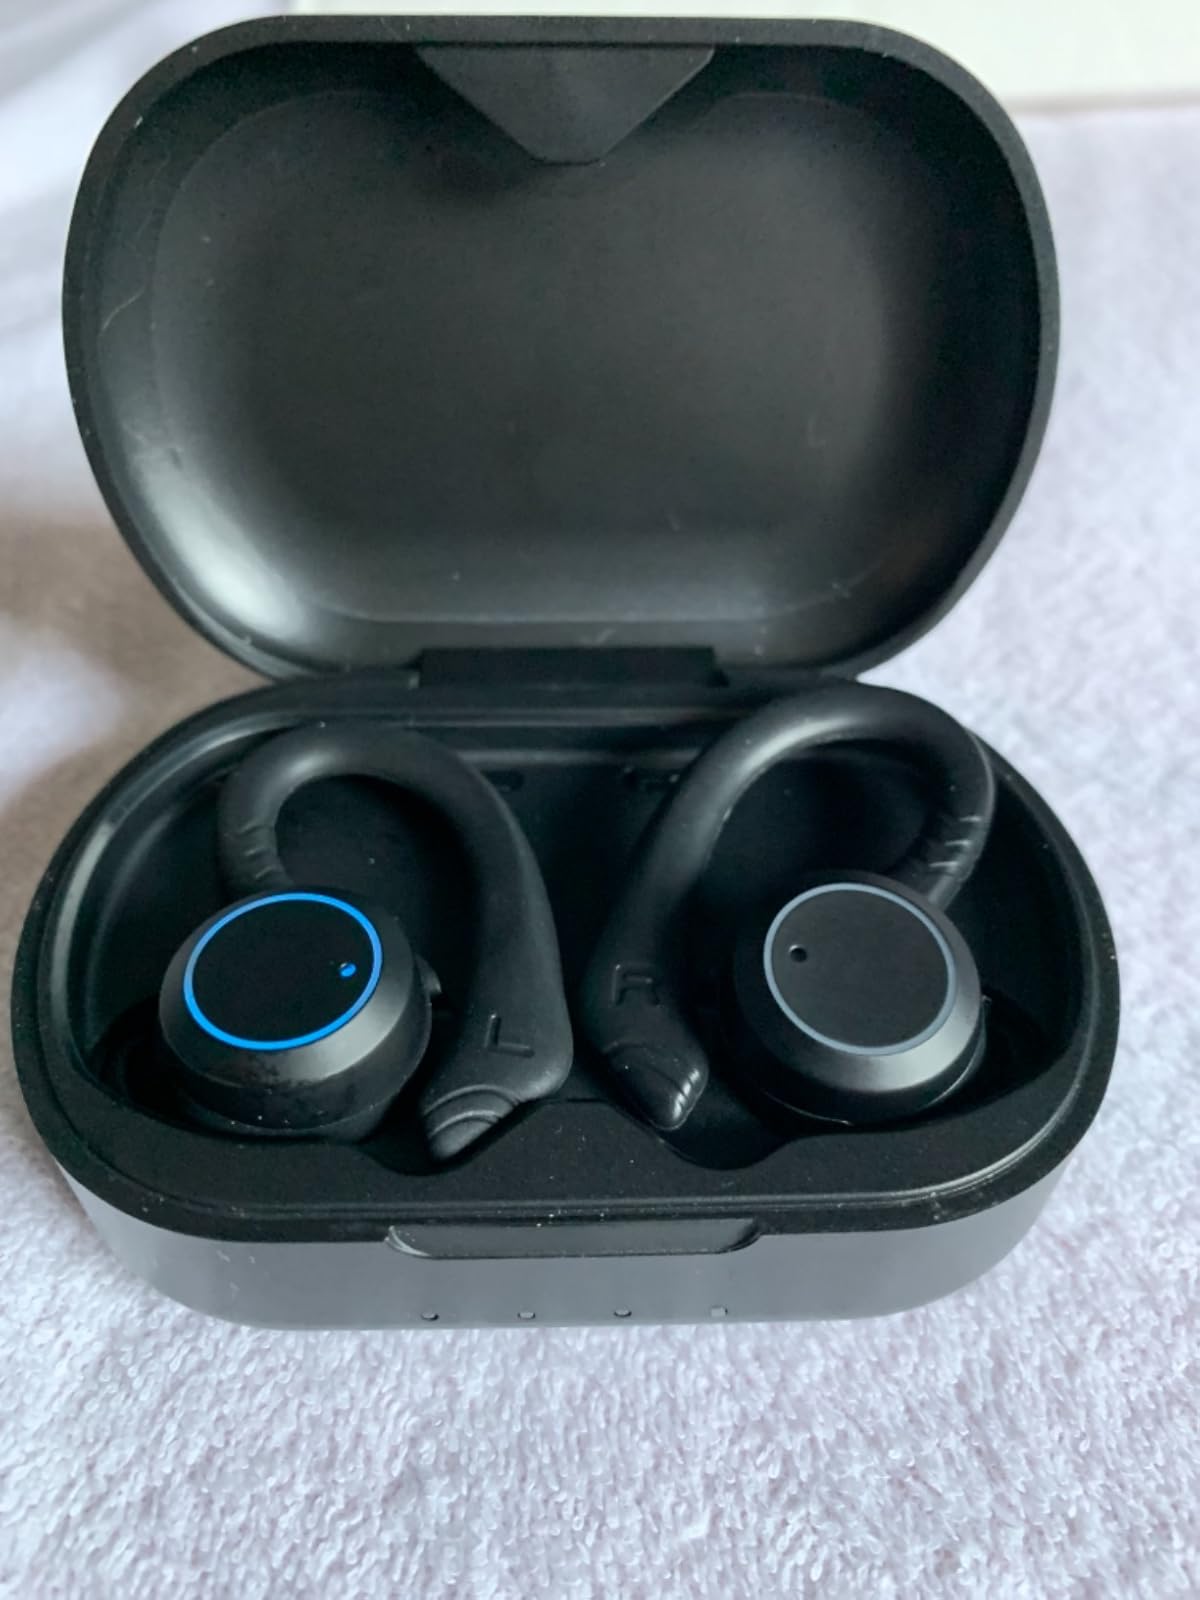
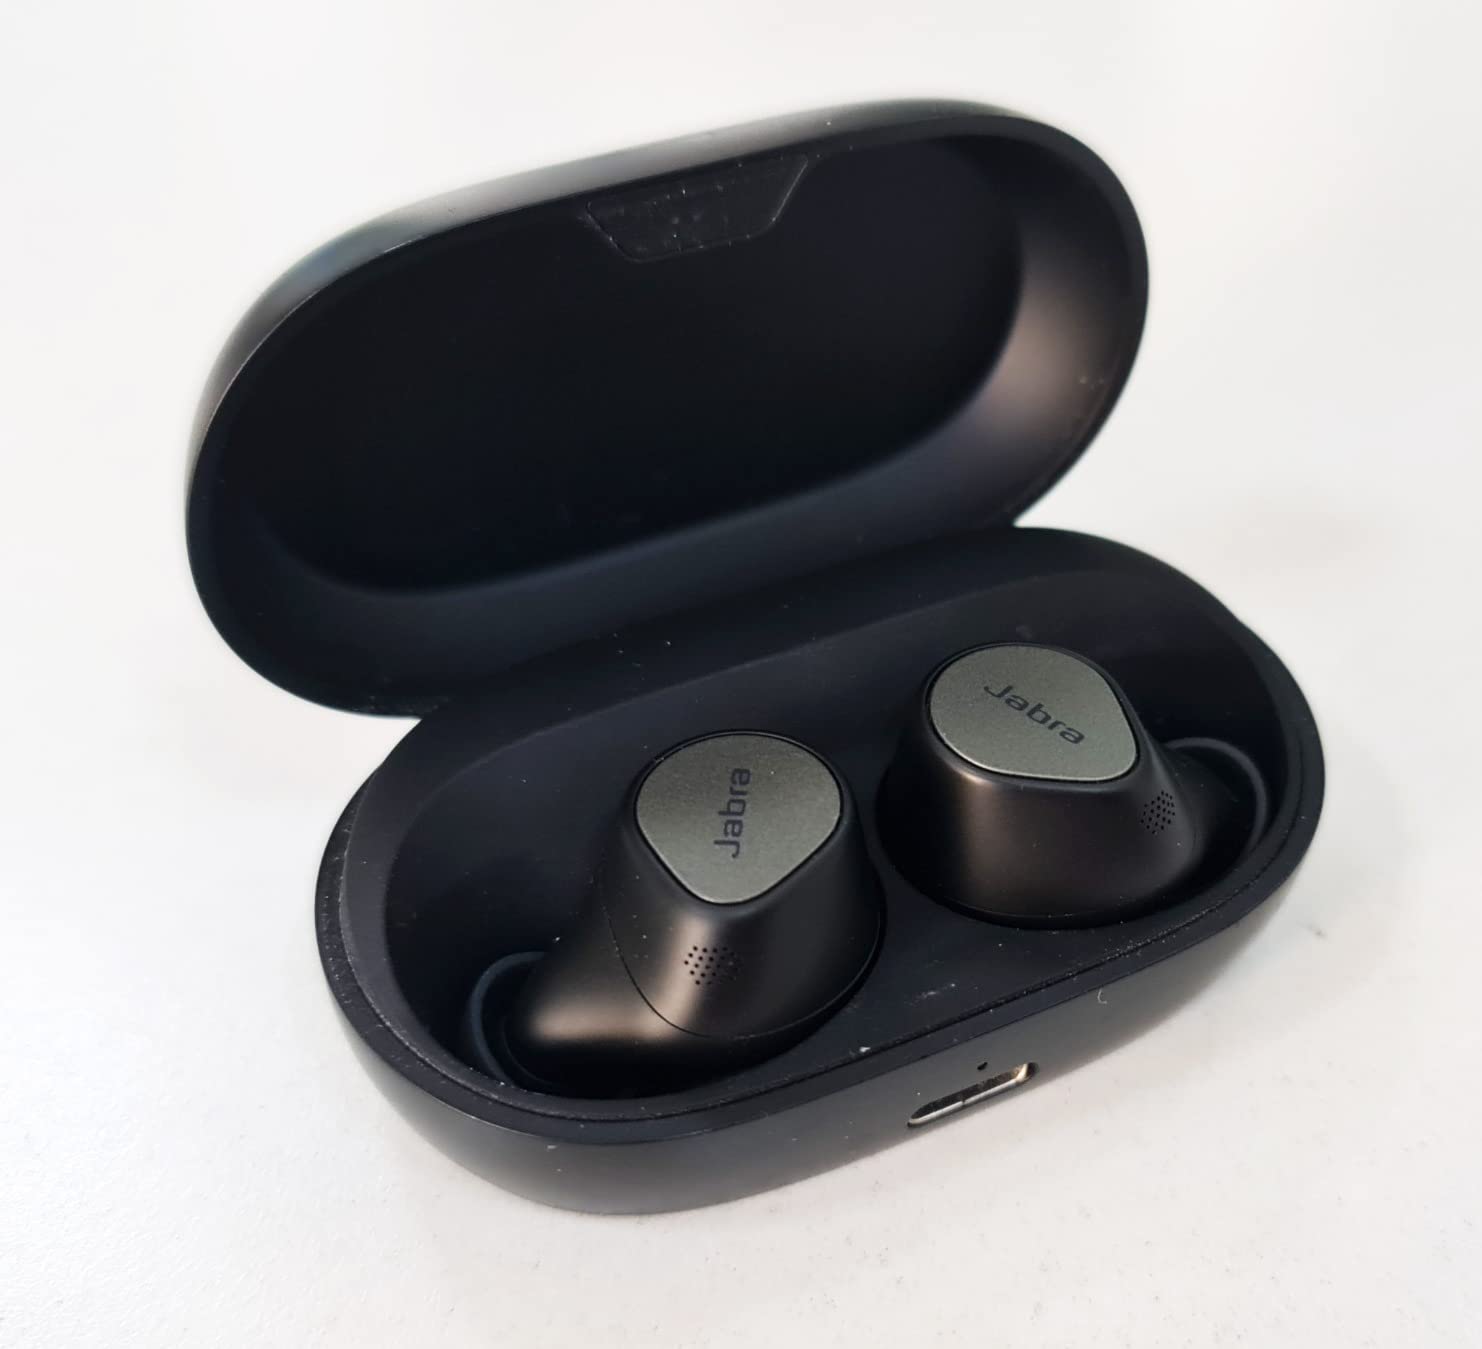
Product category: earbuds
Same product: no